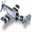
Label: airplane